Evgenija Ovod

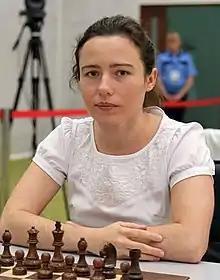
Ovod in 2015

Evgenija Ovod (born 10 November 1982) is a Russian chess player, an International Master and a Woman Grandmaster.